RAF East Wretham

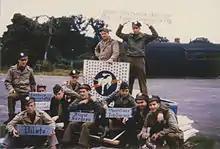
Personnel of the 359th Fighter Group with the insignia of the 370th Fighter Squadron and signage that has been taken down at East Wretham during the V-E Day celebration, 7 May 1945

The first American tenants at East Wretham were the 359th Fighter Group, being reassigned from Westover AAF Massachusetts. The group was under the command of the 67th Fighter Wing of the VIII Fighter Command. Aircraft of the 359th were identified by green around their cowlings and tails.